The Little White Horse

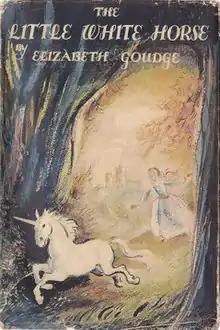
First edition

The Little White Horse is a low fantasy children's novel by Elizabeth Goudge, first published by the University of London Press in 1946 with illustrations by C. Walter Hodges, and Anne Yvonne Gilbert in 1992. Coward–McCann published a US edition next year. Set in 1842, it features a recently orphaned teenage girl who is sent to the manor house of her cousin and guardian in the West Country of England. The estate, village, and vicinity are shrouded in mystery and magic; the "little white horse" is a unicorn.